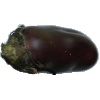
Label: Eggplant 1